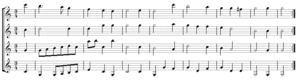
Galliard / Eksempel
Galliarde, ca 1530
Galliard er en dans, som var populær over hele Europa i 1500-tallet.